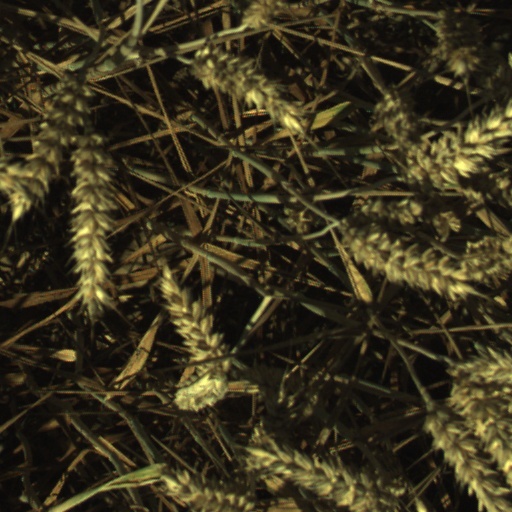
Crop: wheat